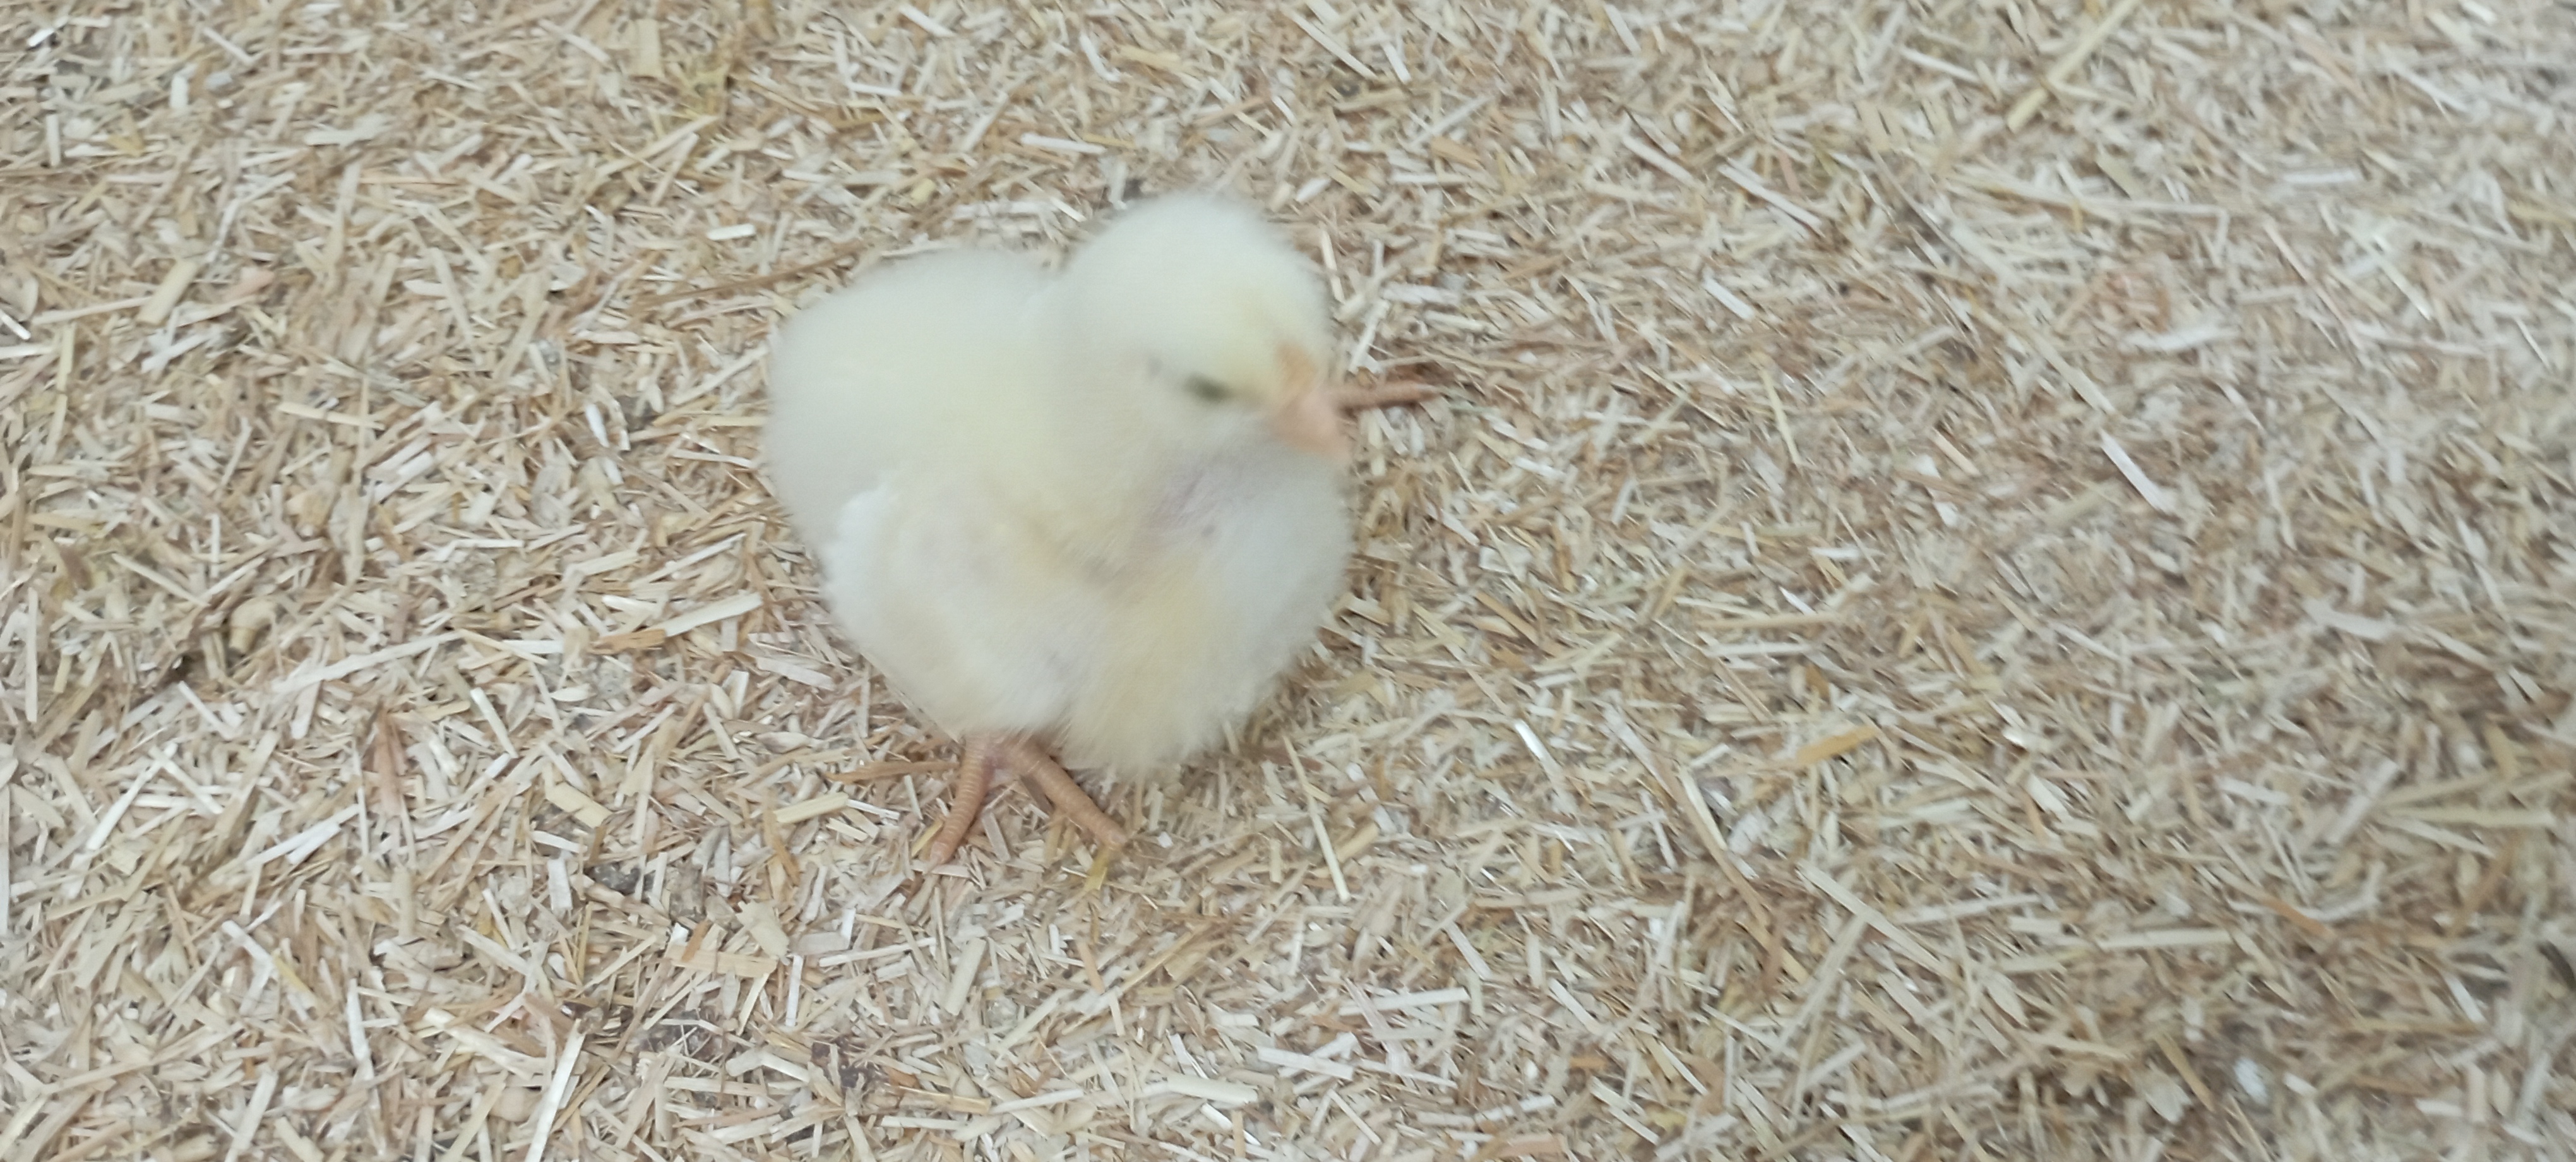
Weight: 197 g